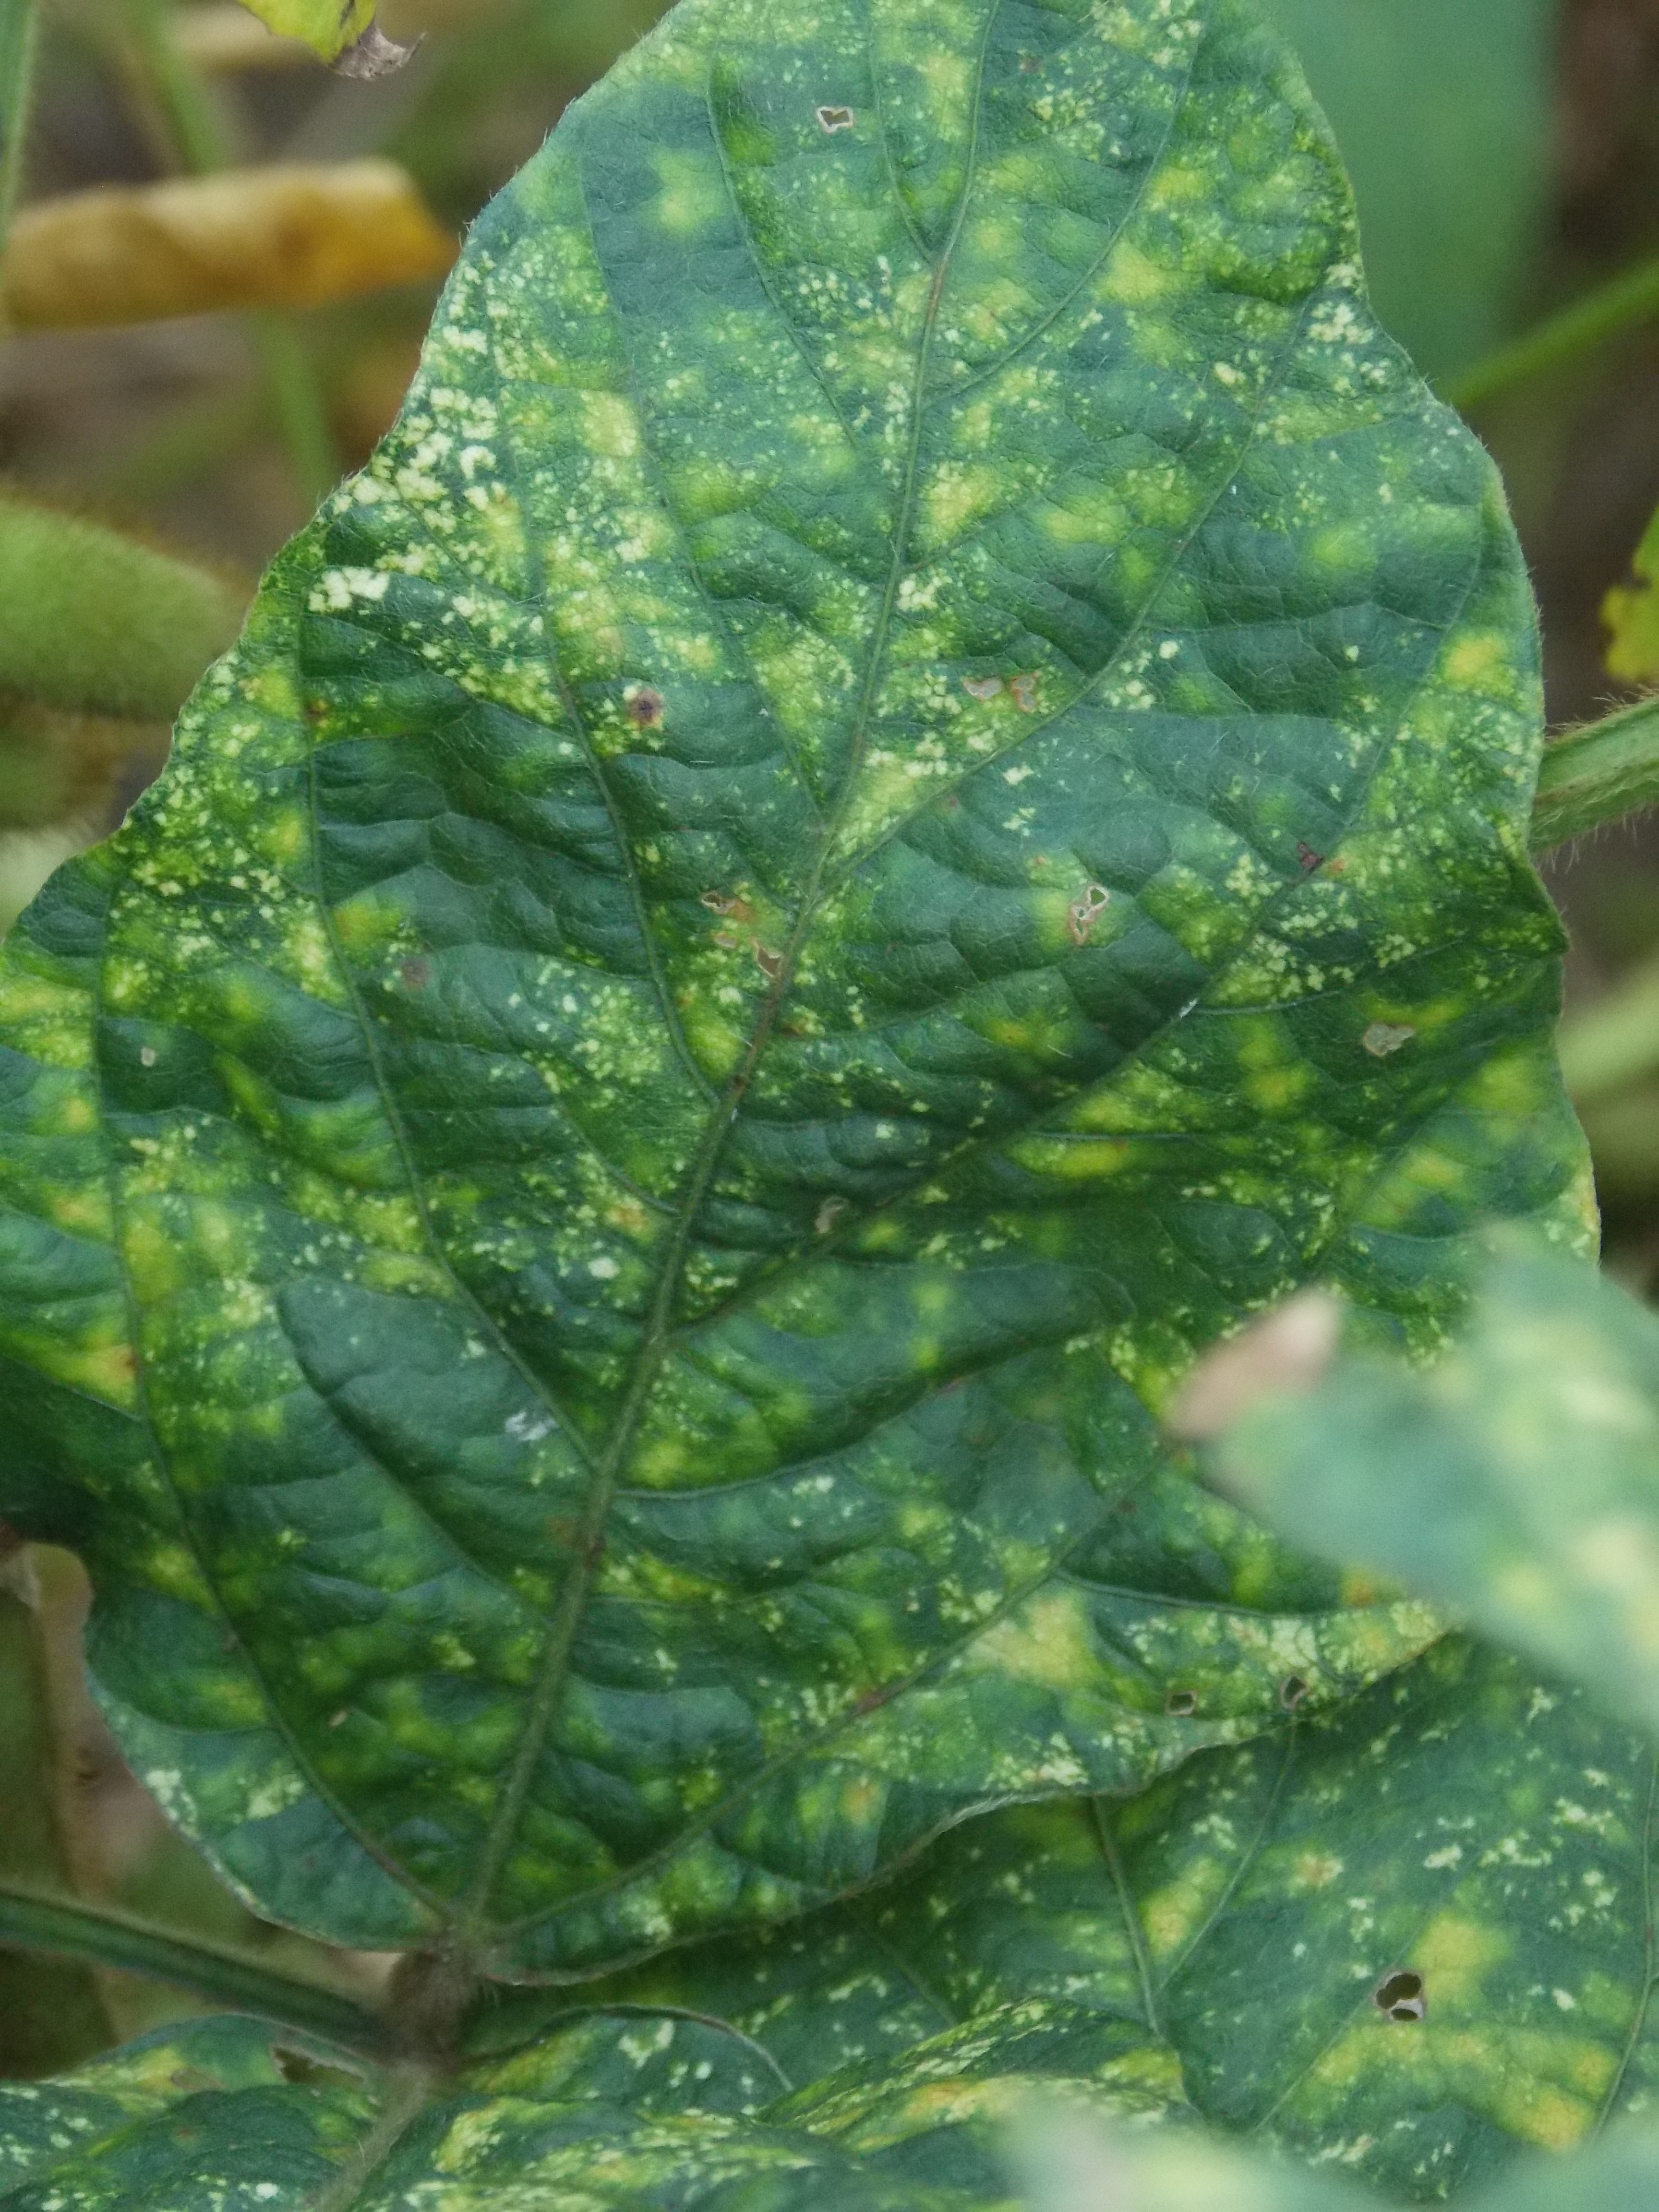
Label: Disease